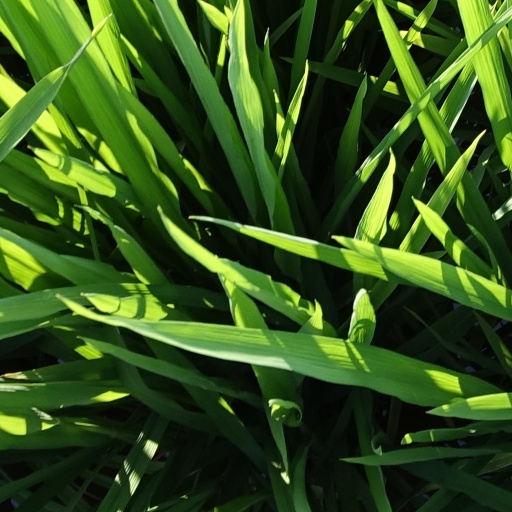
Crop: rice